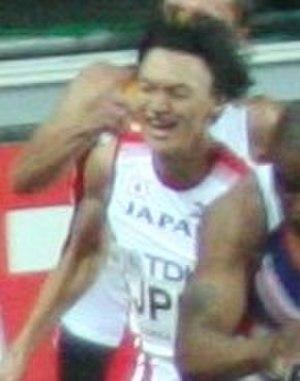
Shinji Takahira, né le 18 juillet à Asahikawa, est un athlète japonais, spécialiste du sprint. Il mesure 1,79 m pour 62 kg.